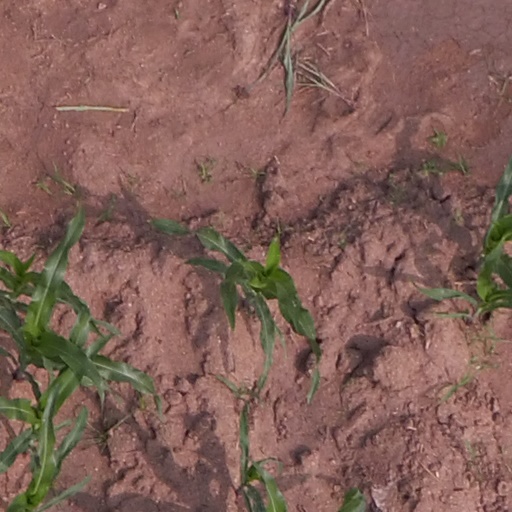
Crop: maize; corn